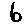
Label: 6